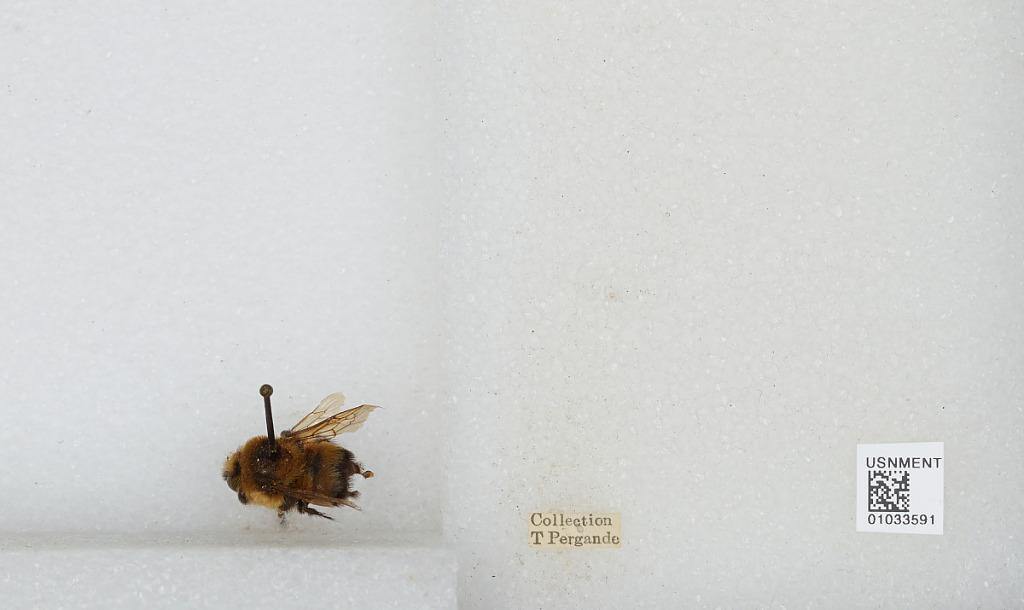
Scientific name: Bombus sp.